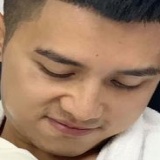
diễn viên Mạnh Quân